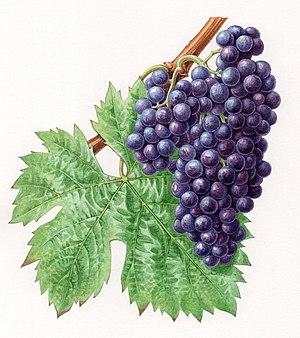
Aquarelle originale pour les Cépages de France (2001)
Le carignan N est un cépage noir de cuve d'origine espagnole, mais où il n'y est presque plus cultivé. Arrivé en France, il est essentiellement cultivé dans le vignoble du Languedoc-Roussillon. Il entre parfois dans la production de vin rosé et il partage avec le gamay une réputation, injustifiée aujourd'hui, de cépage médiocre uniquement planté pour son rendement.